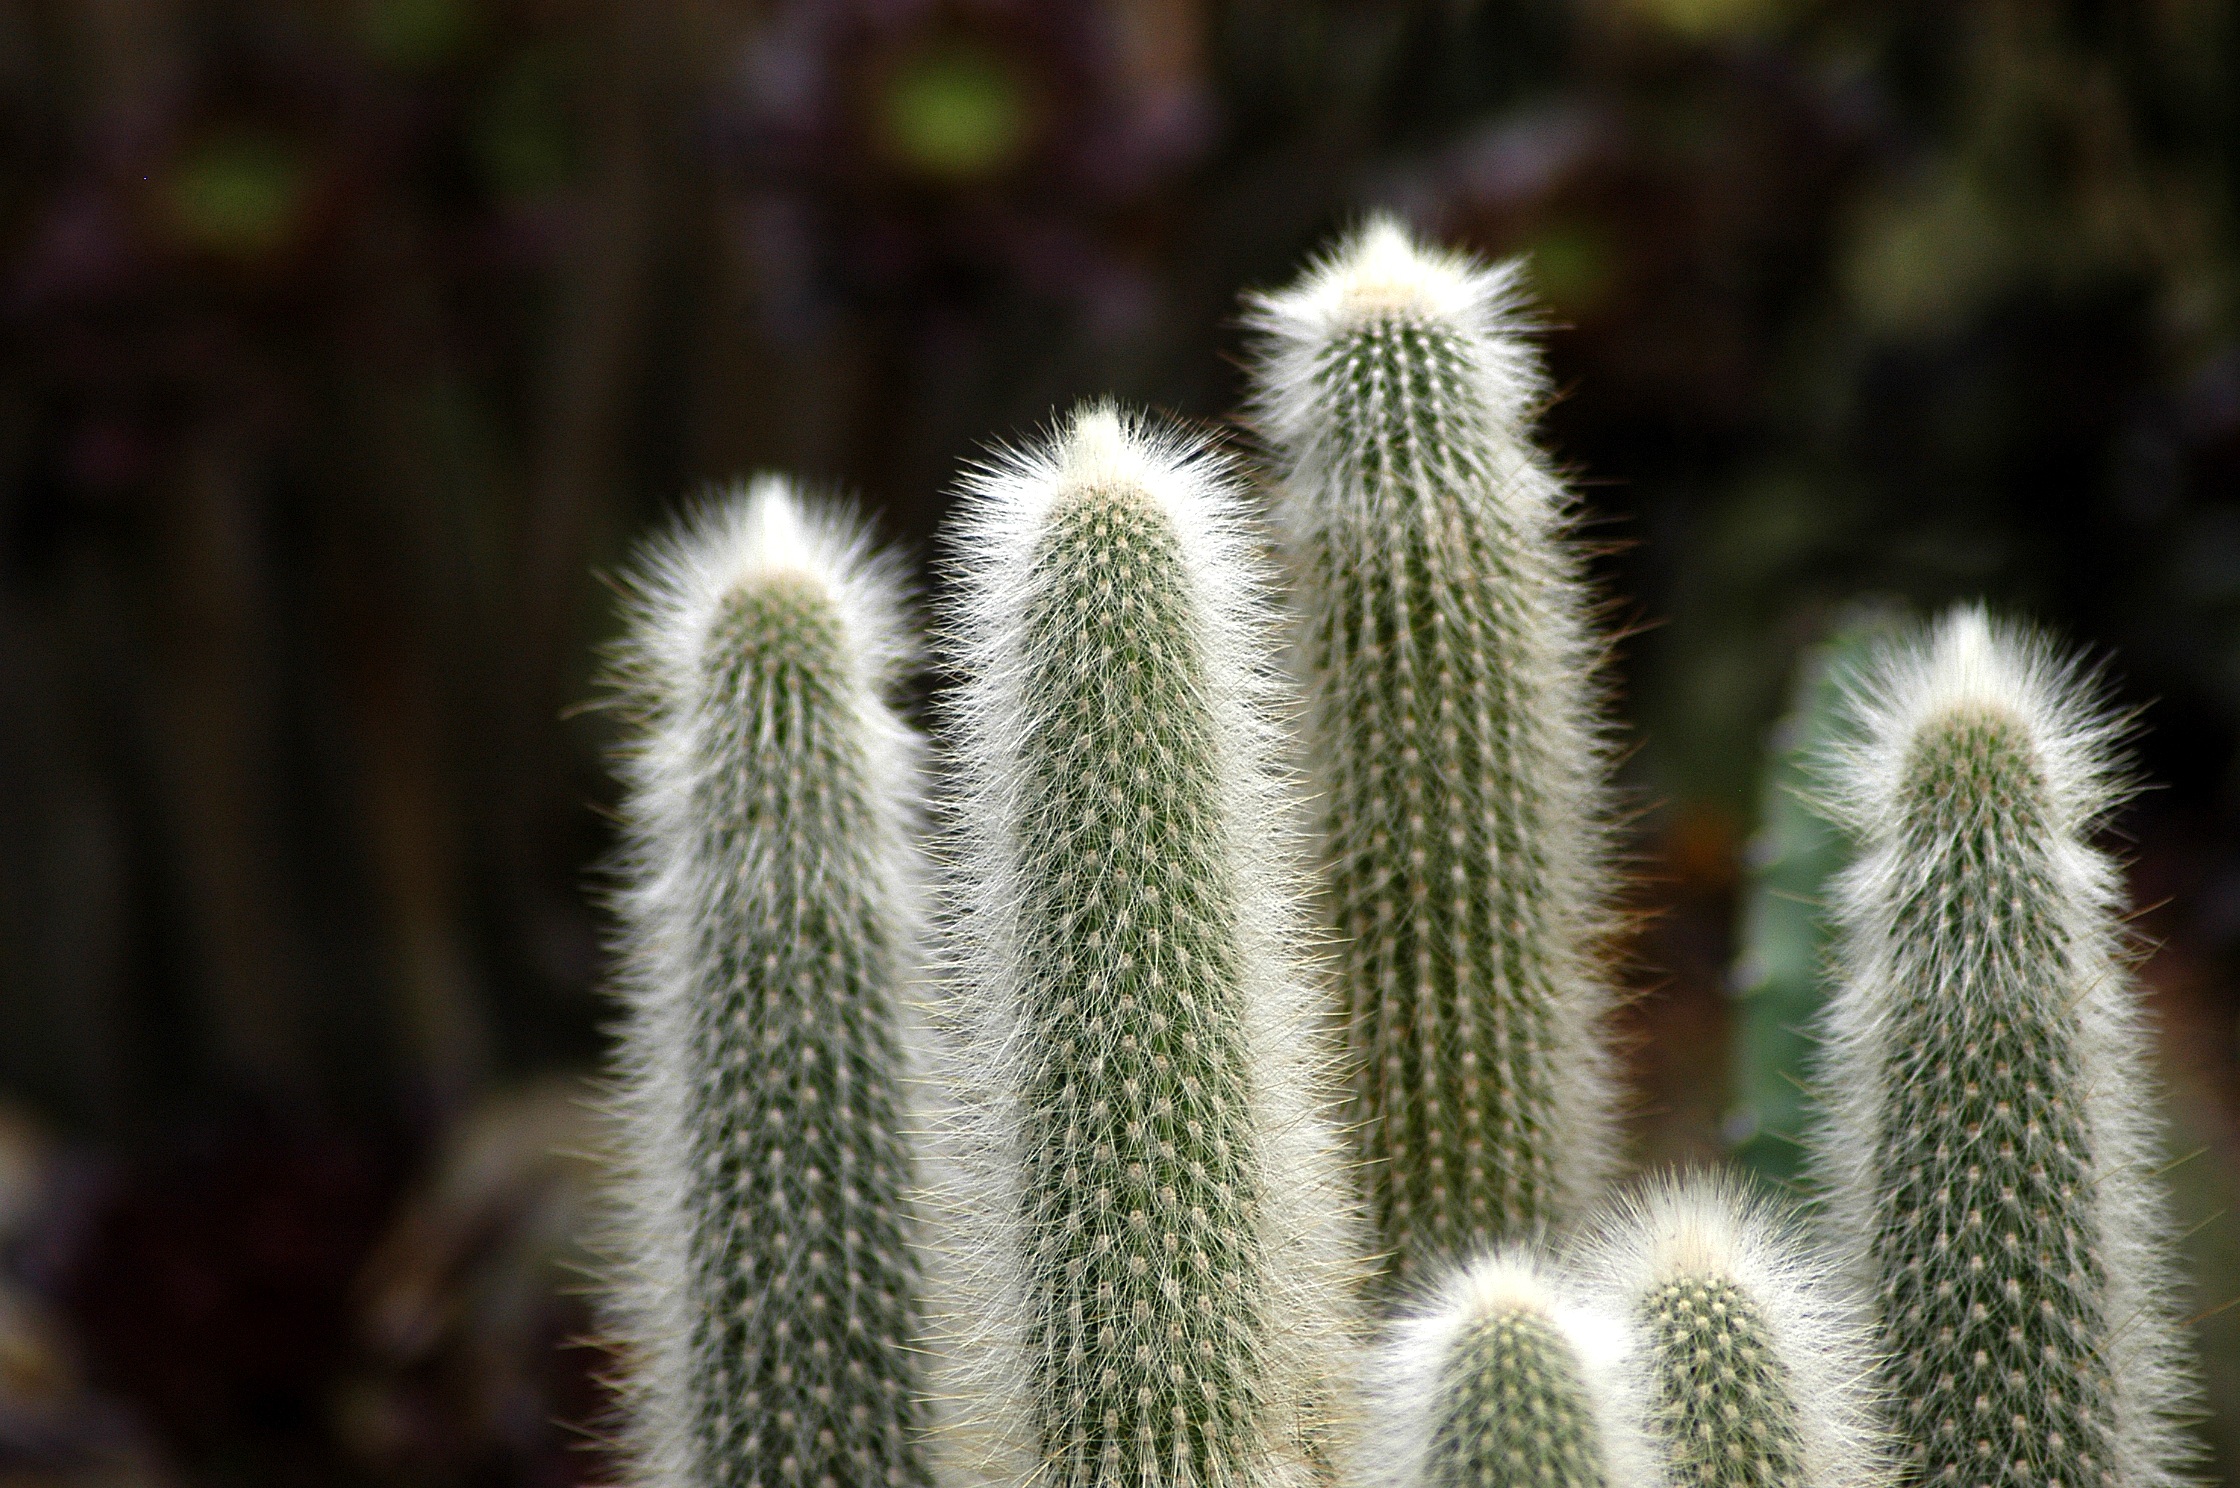
cactus, plant, flower, thorn, botany, flora, fauna, flowers, close up, botanical garden, caryophyllales, succulents, arboretum, macro photography, flowering plant, plant stem, land plant, thorns spines and prickles, hedgehog cactus